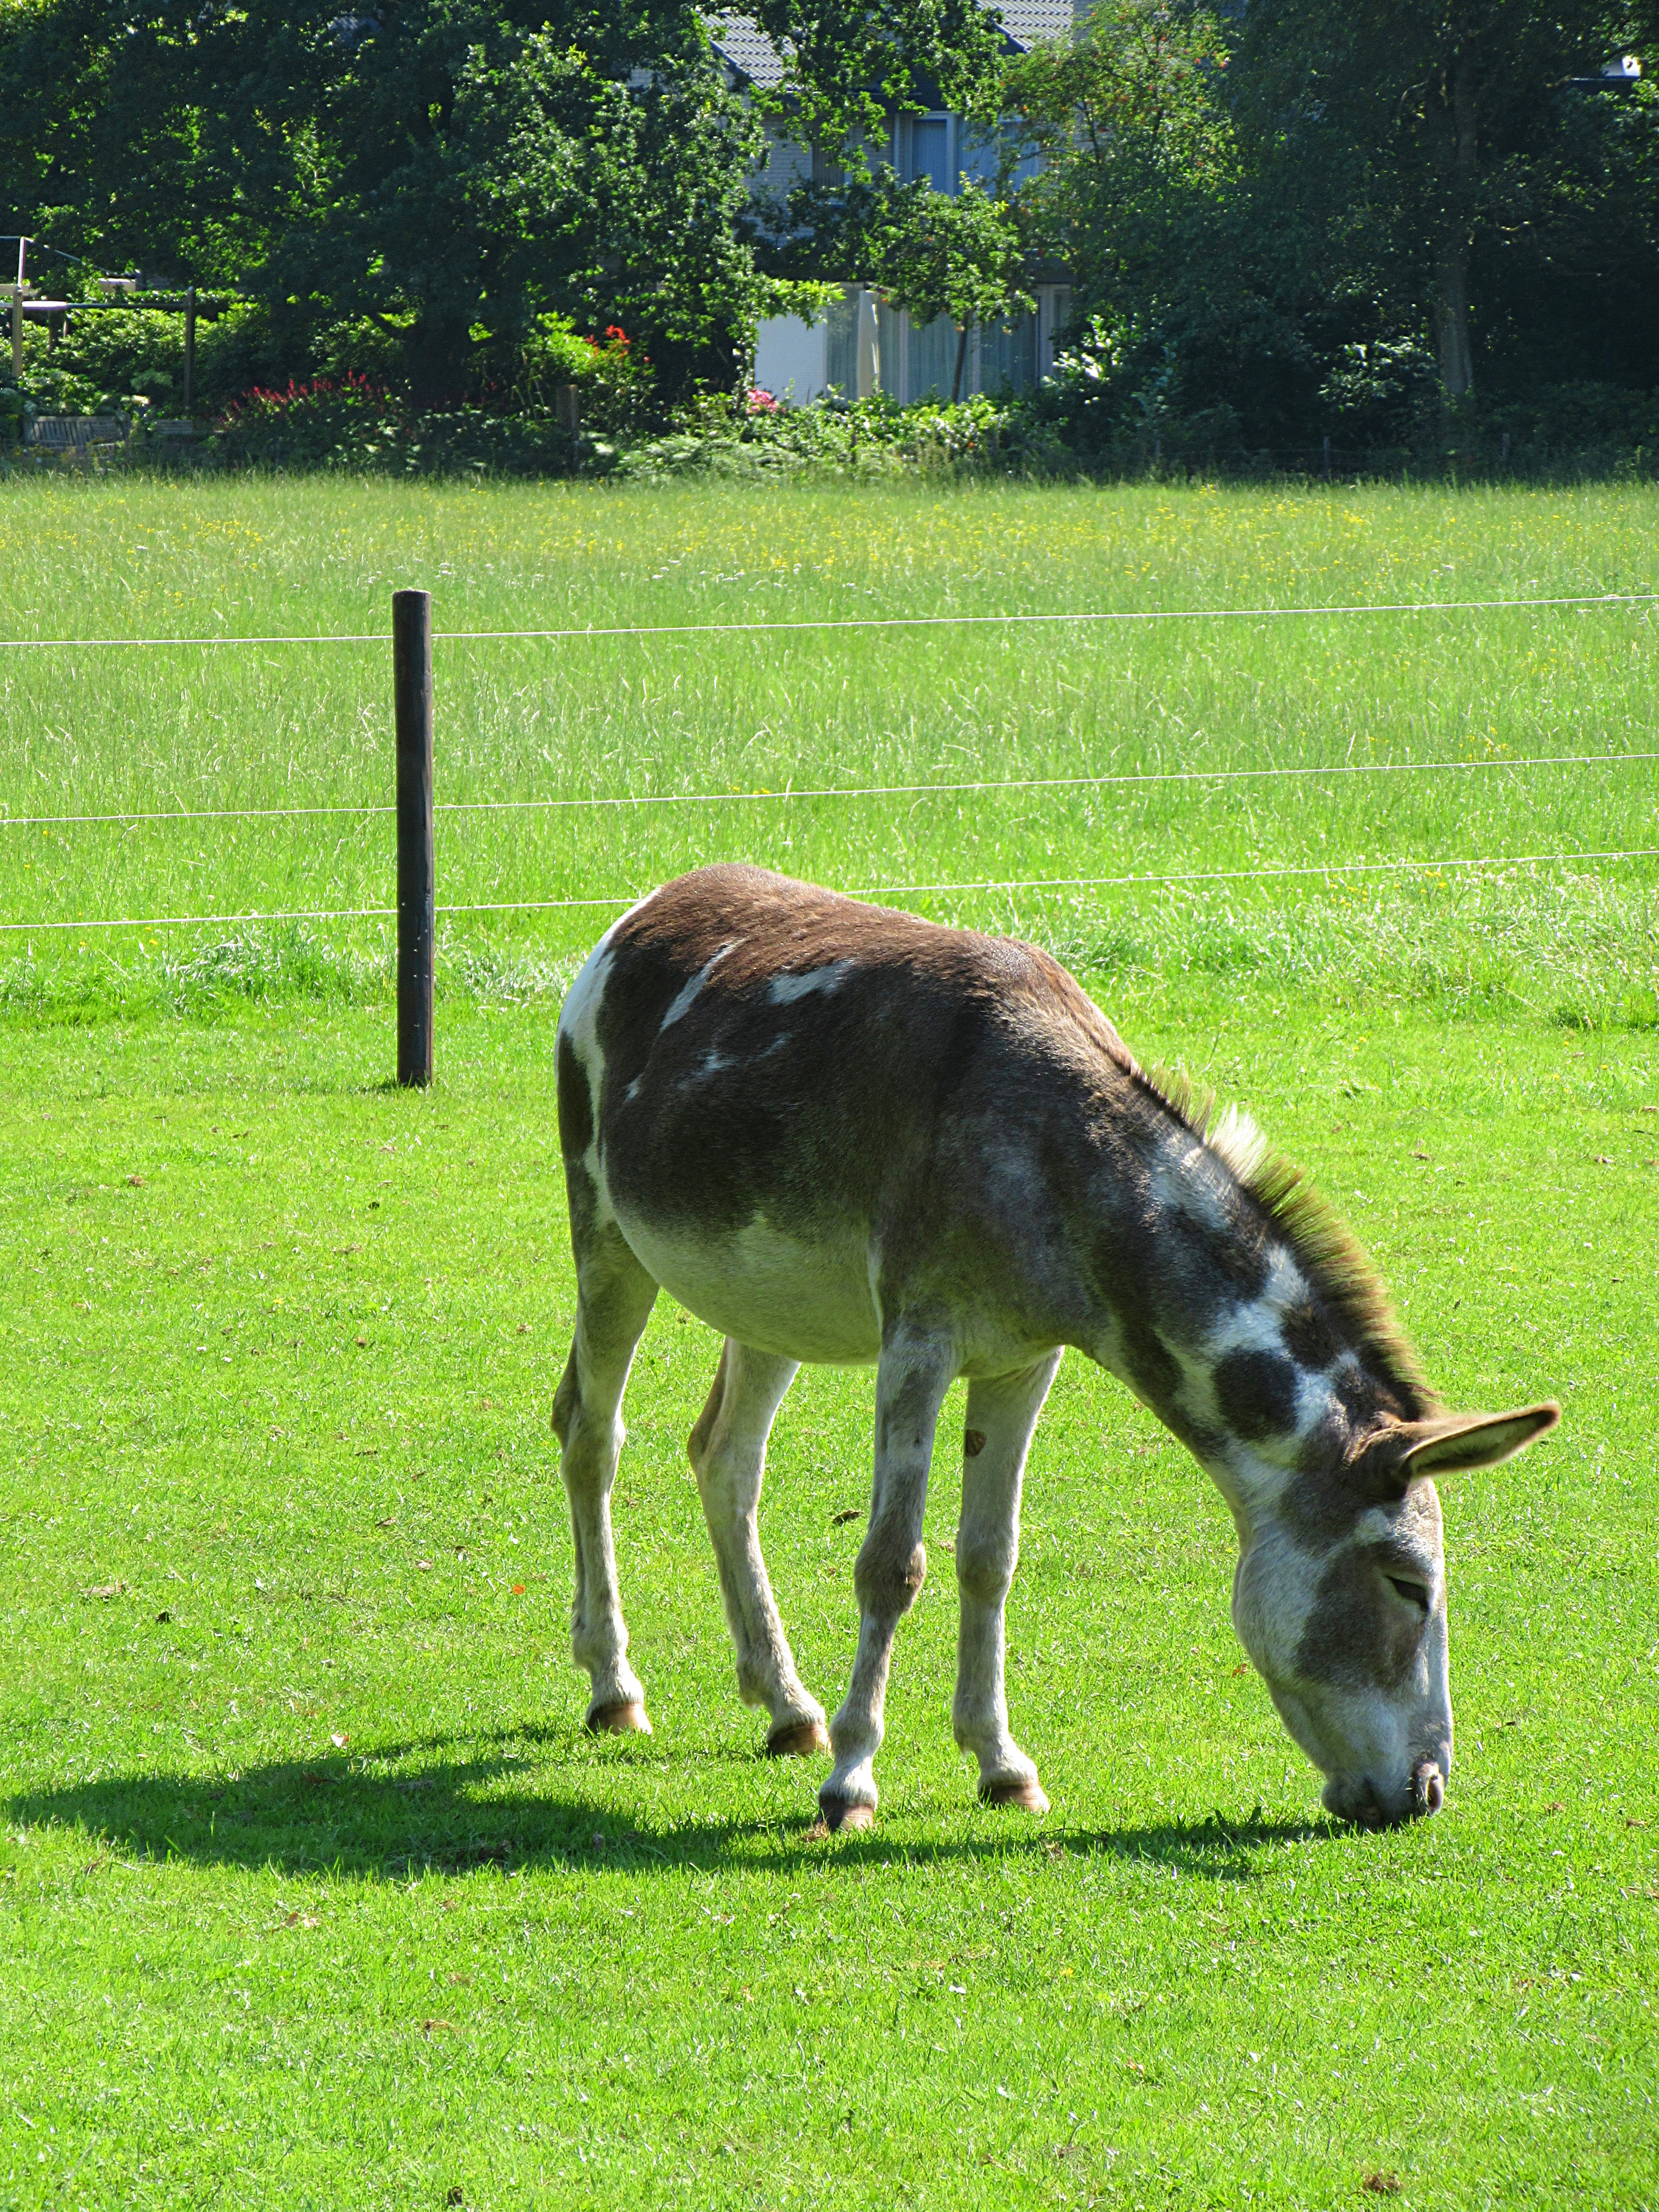
landscape, grass, farm, lawn, meadow, countryside, animal, pasture, grazing, horse, mammal, stallion, fauna, donkey, ass, mammals, farm animal, mare, foal, browser, horse like mammal